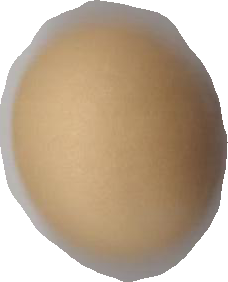
Variety: Grobogan